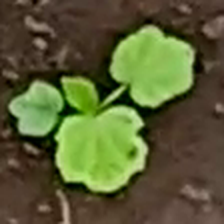
Weed species: Little_Mallow(Malva parviflora)